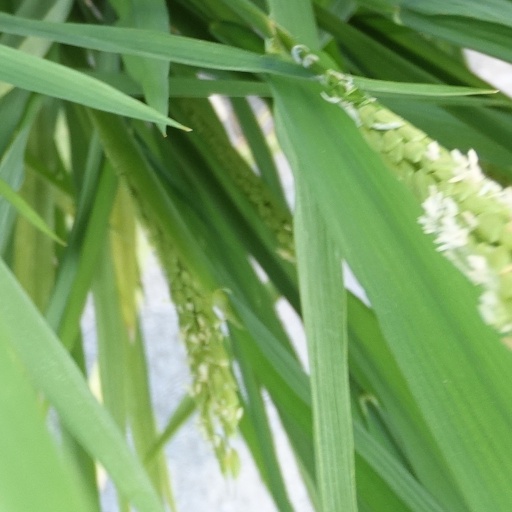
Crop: rice